Territorial evolution of Poland

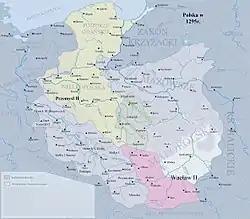
Poland in the times of Przemysł

In the first half of the 13th century Silesian duke Henry I the Bearded, reunited much of the divided Kingdom of Poland ("Regnum Poloniae"). His expeditions led him as far north as the Duchy of Pomerania, where for a short time he held some of its southern areas. In the west he regained eastern Lower Lusatia with the towns of Gubin and Lubsko by 1211. He became the duke of Kraków (Polonia Minor) in 1232, which gave him the title of senior duke of Poland (see Testament of Bolesław III Krzywousty), and came into possession of most of Greater Poland in 1234. Henry failed in his attempt to achieve the Polish crown. His activity in this field was continued by his son and successor Henry II the Pious, until his sudden death in 1241 (Battle of Legnica). His successors were not able to maintain their holdings outside of Silesia, which were lost to other Piast dukes. Polish historians refer to territories acquired by Silesian dukes in this period as "Monarchia Henryków śląskich" ("The monarchy of the Silesian Henries"). In those days Wrocław was the political center of the divided Kingdom of Poland.